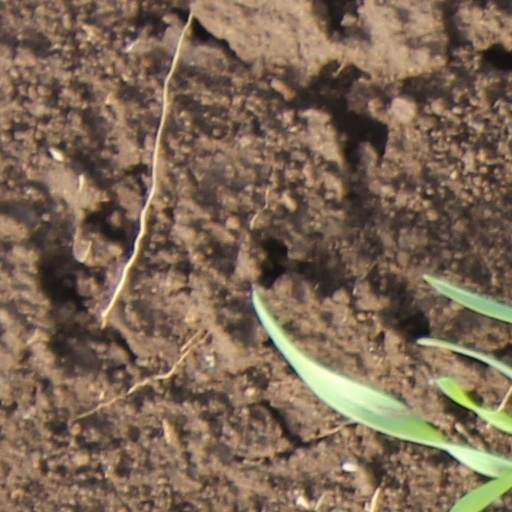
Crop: wheat